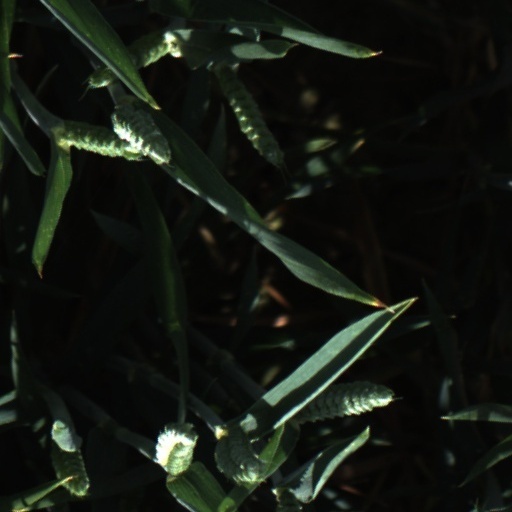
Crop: wheat